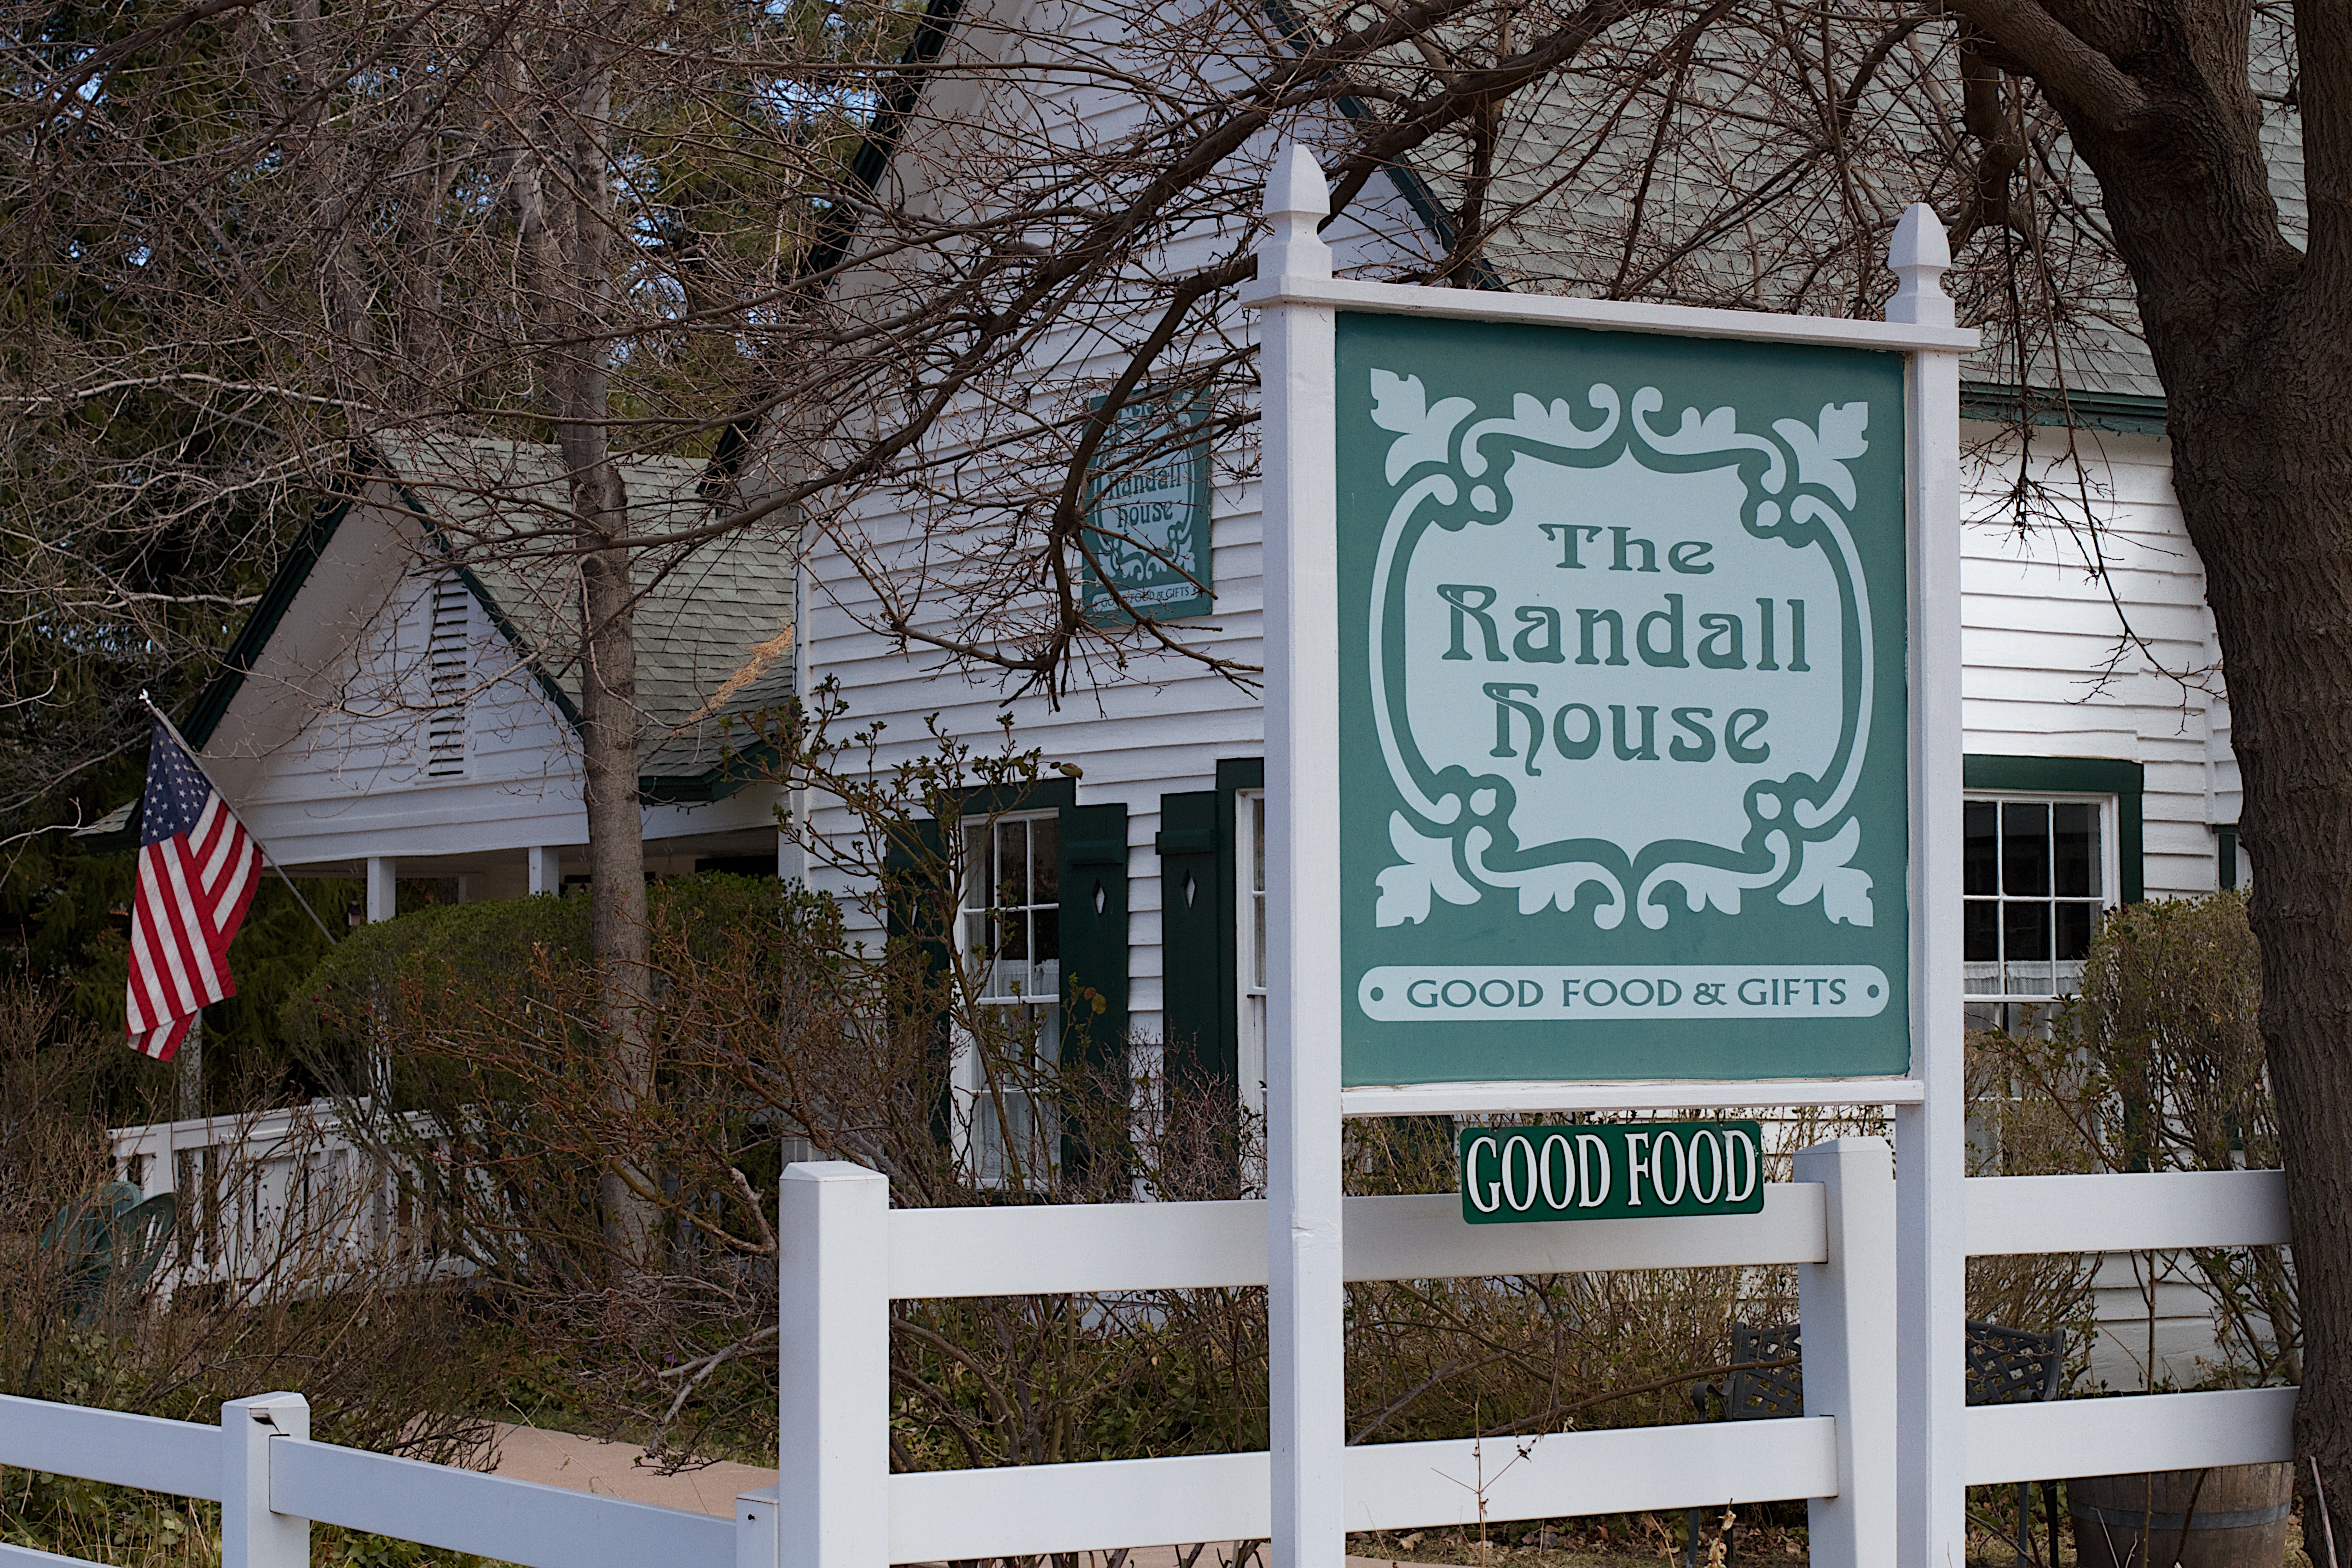
snow, winter, home, sign, community, street sign, signage, season, randallhouse, neighbourhood